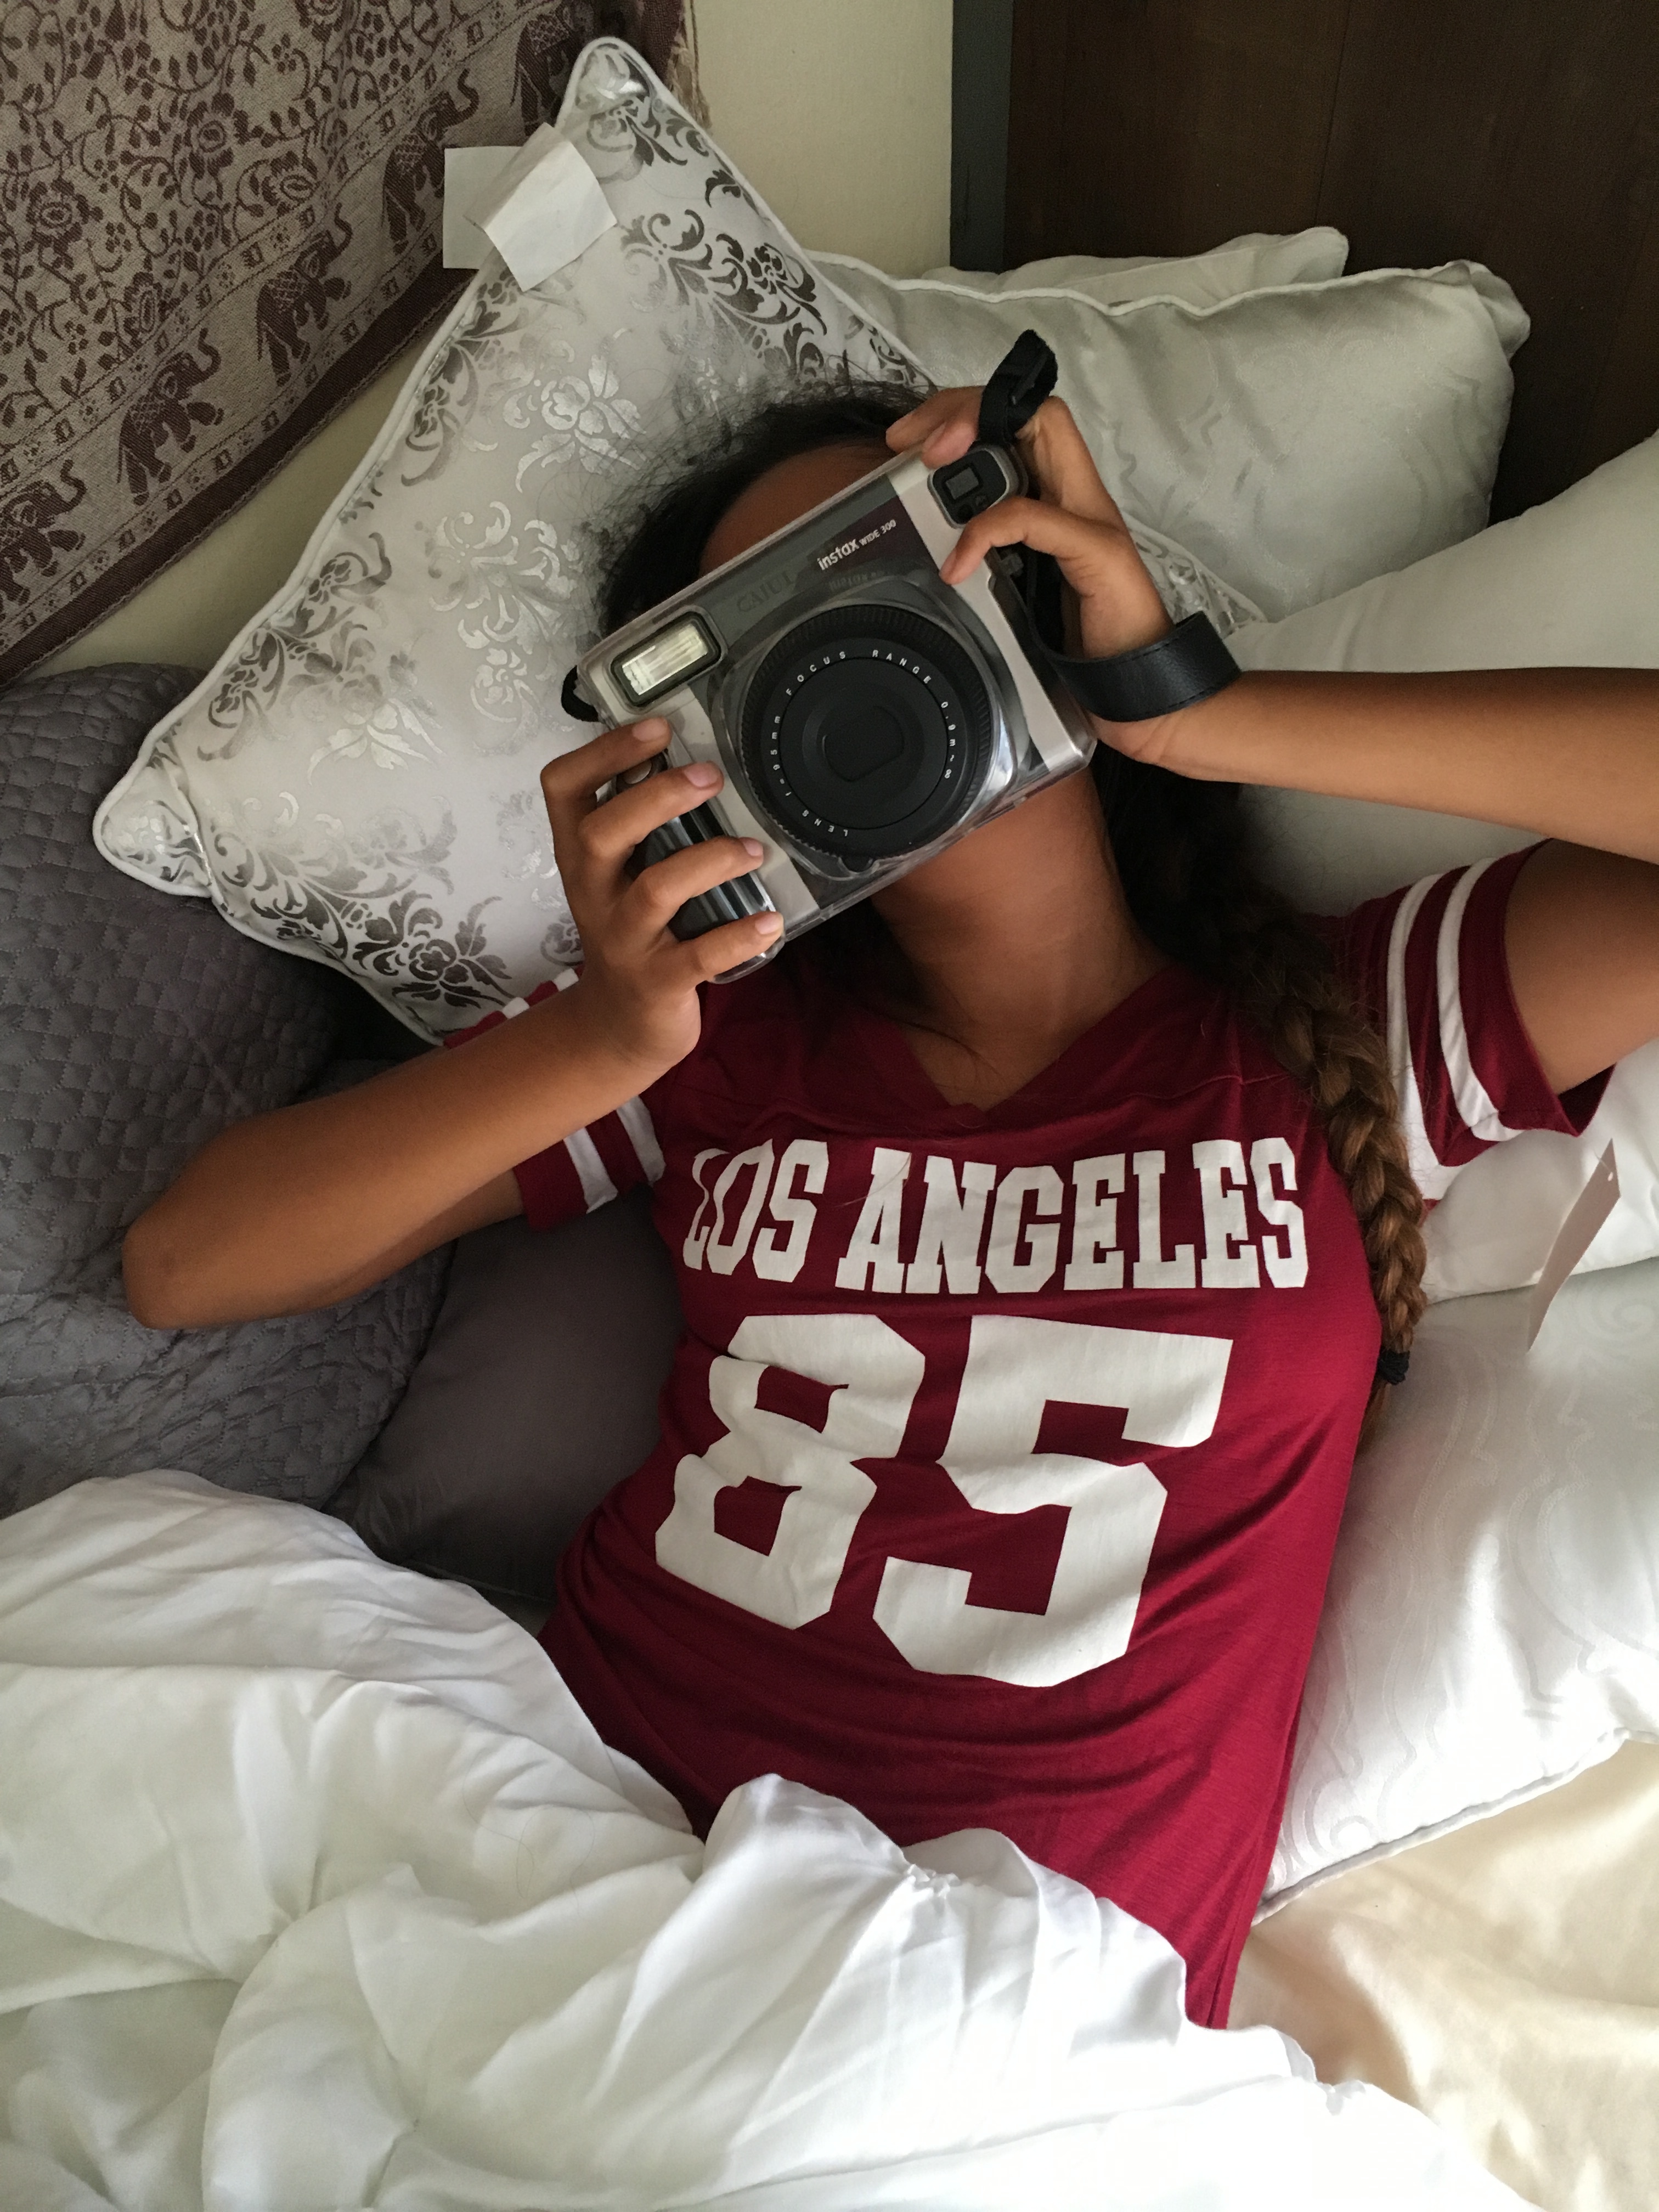
white, clothing, cool, emotion, interaction, t shirt